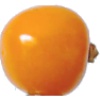
Label: Physalis 1